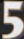
Number: 5